Mega Man Maverick Hunter X

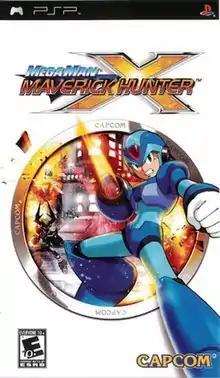
North American box art

Mega Man Maverick Hunter X is a 2005 action-platform game developed and published by Capcom for the PlayStation Portable (PSP). It is a remake of the 1993 video game "Mega Man X", which was originally released for the Super NES and is the first game in the eponymous series. Players control an advanced, mechanical being called X through eight stages as he faces enemy forces and obtains new powers to defeat the strongest bosses. An alternative mode allows the player to control the villain Vile, who has his own weapons.